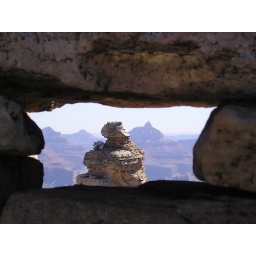
Hole in the rock road barrier.